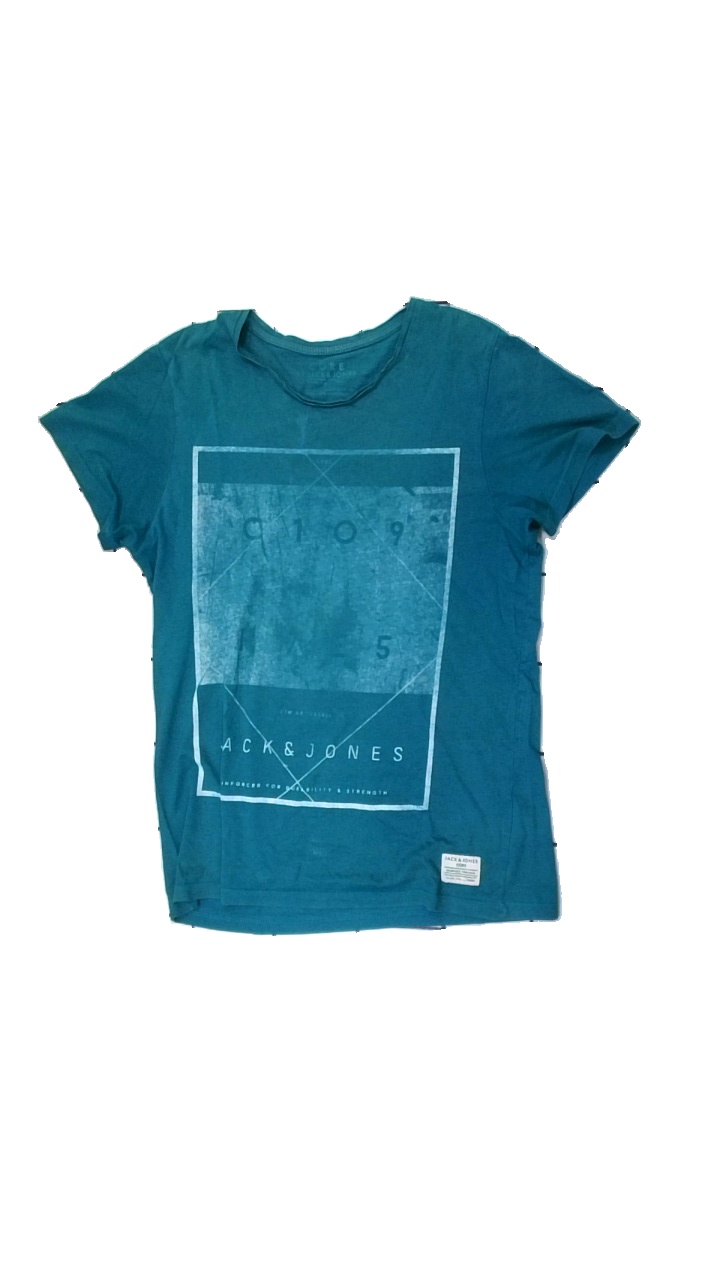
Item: T-shirt (Ladies)
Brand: Jack And Jones
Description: green t-shirt with white print
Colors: Green, White
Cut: Regular, C-collar
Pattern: Other
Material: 100% cotton
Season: All
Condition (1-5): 2
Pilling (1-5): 3
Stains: Minor
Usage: Recycle
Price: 50-100